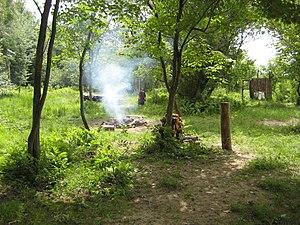
Photos d'un paysage du terrain des Terres de Bélénos
Les Terres de Bélénos est un jeu de rôle grandeur nature médiéval fantastique qui se déroule plusieurs fois par année sur une terre de 64 hectares à Sainte-Clotilde-de-Horton, dans le Centre-du-Québec. Il s'agit du jeu de ce type le plus couru au Québec.